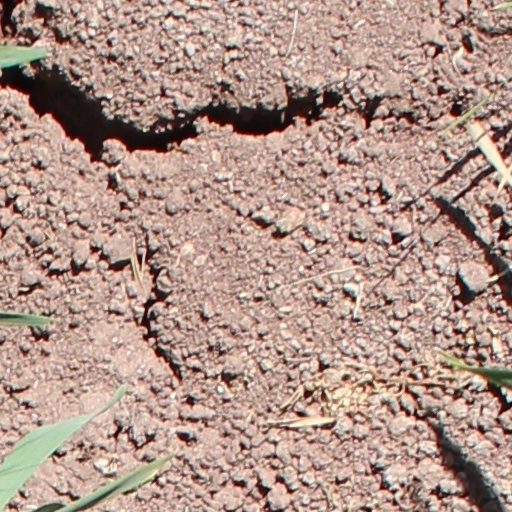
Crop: wheat